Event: Nepal Earthquake
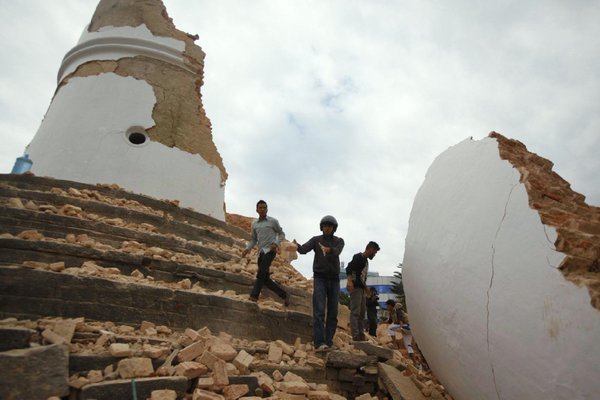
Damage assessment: damage